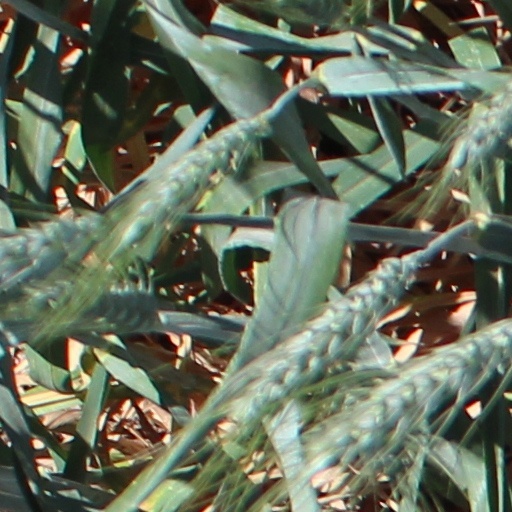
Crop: wheat